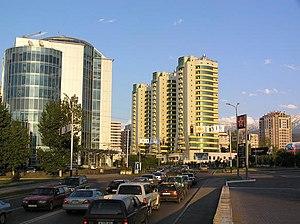
Almaty, appelée Alma-Ata pendant la période soviétique, est la principale ville du Kazakhstan et son ancienne capitale, de 1929 à 1997.